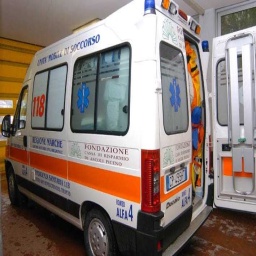
Label: ambulance